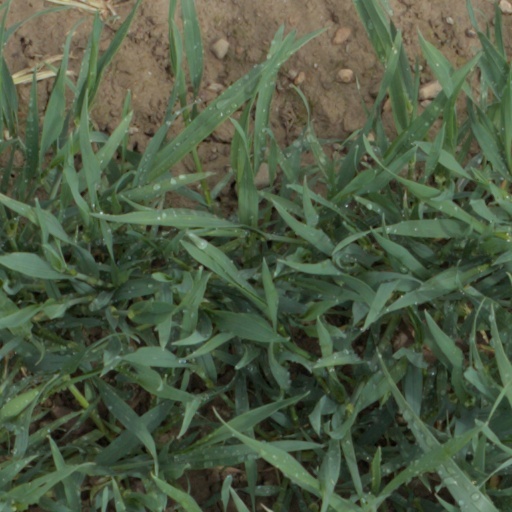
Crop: wheat